Hôtel Baudard de Saint-James

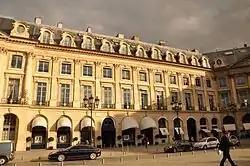
Hôtel Baudard de Saint-James

The Hôtel Baudard de Saint-James is a former hôtel particulier located at no 12, place Vendôme in the 1st arrondissement of Paris.